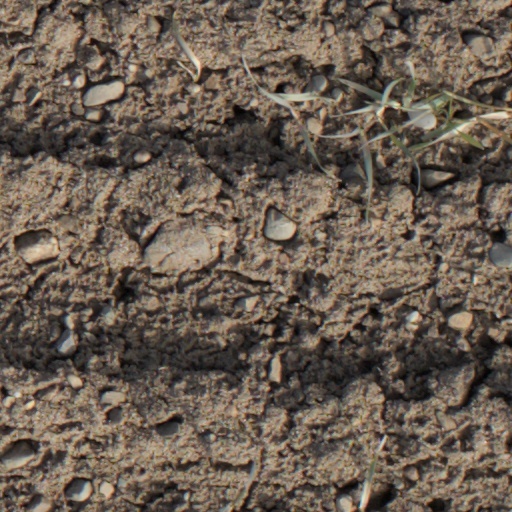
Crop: wheat